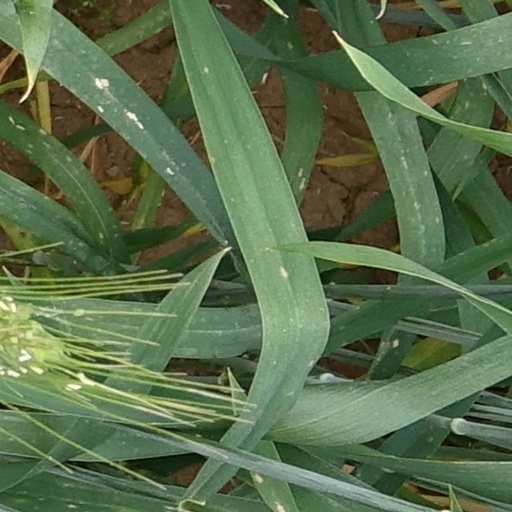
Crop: wheat